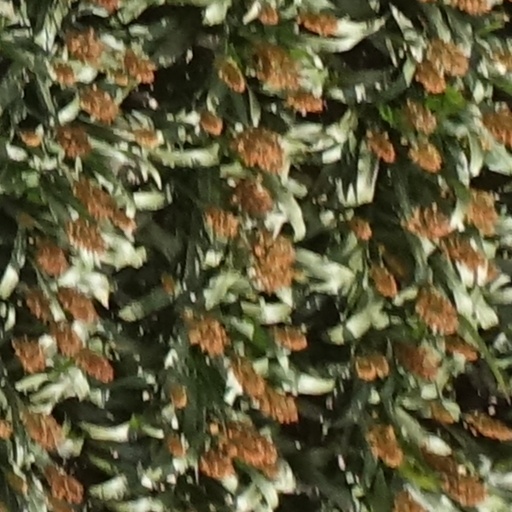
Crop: sorghum